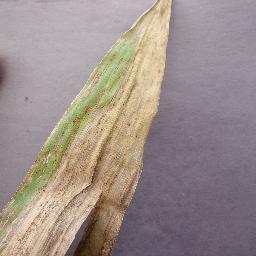
Label: Corn_(Maize)___Northern_Leaf_Blight